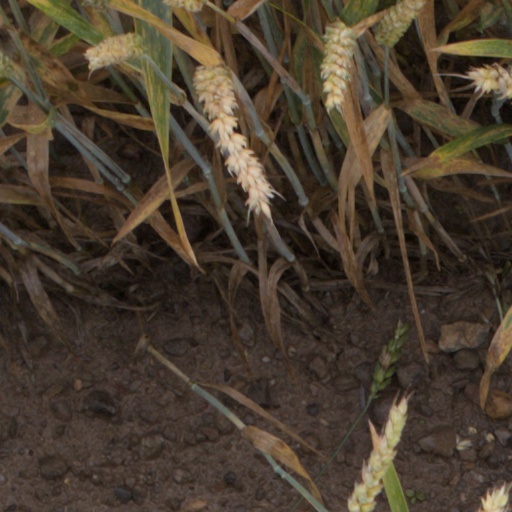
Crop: wheat